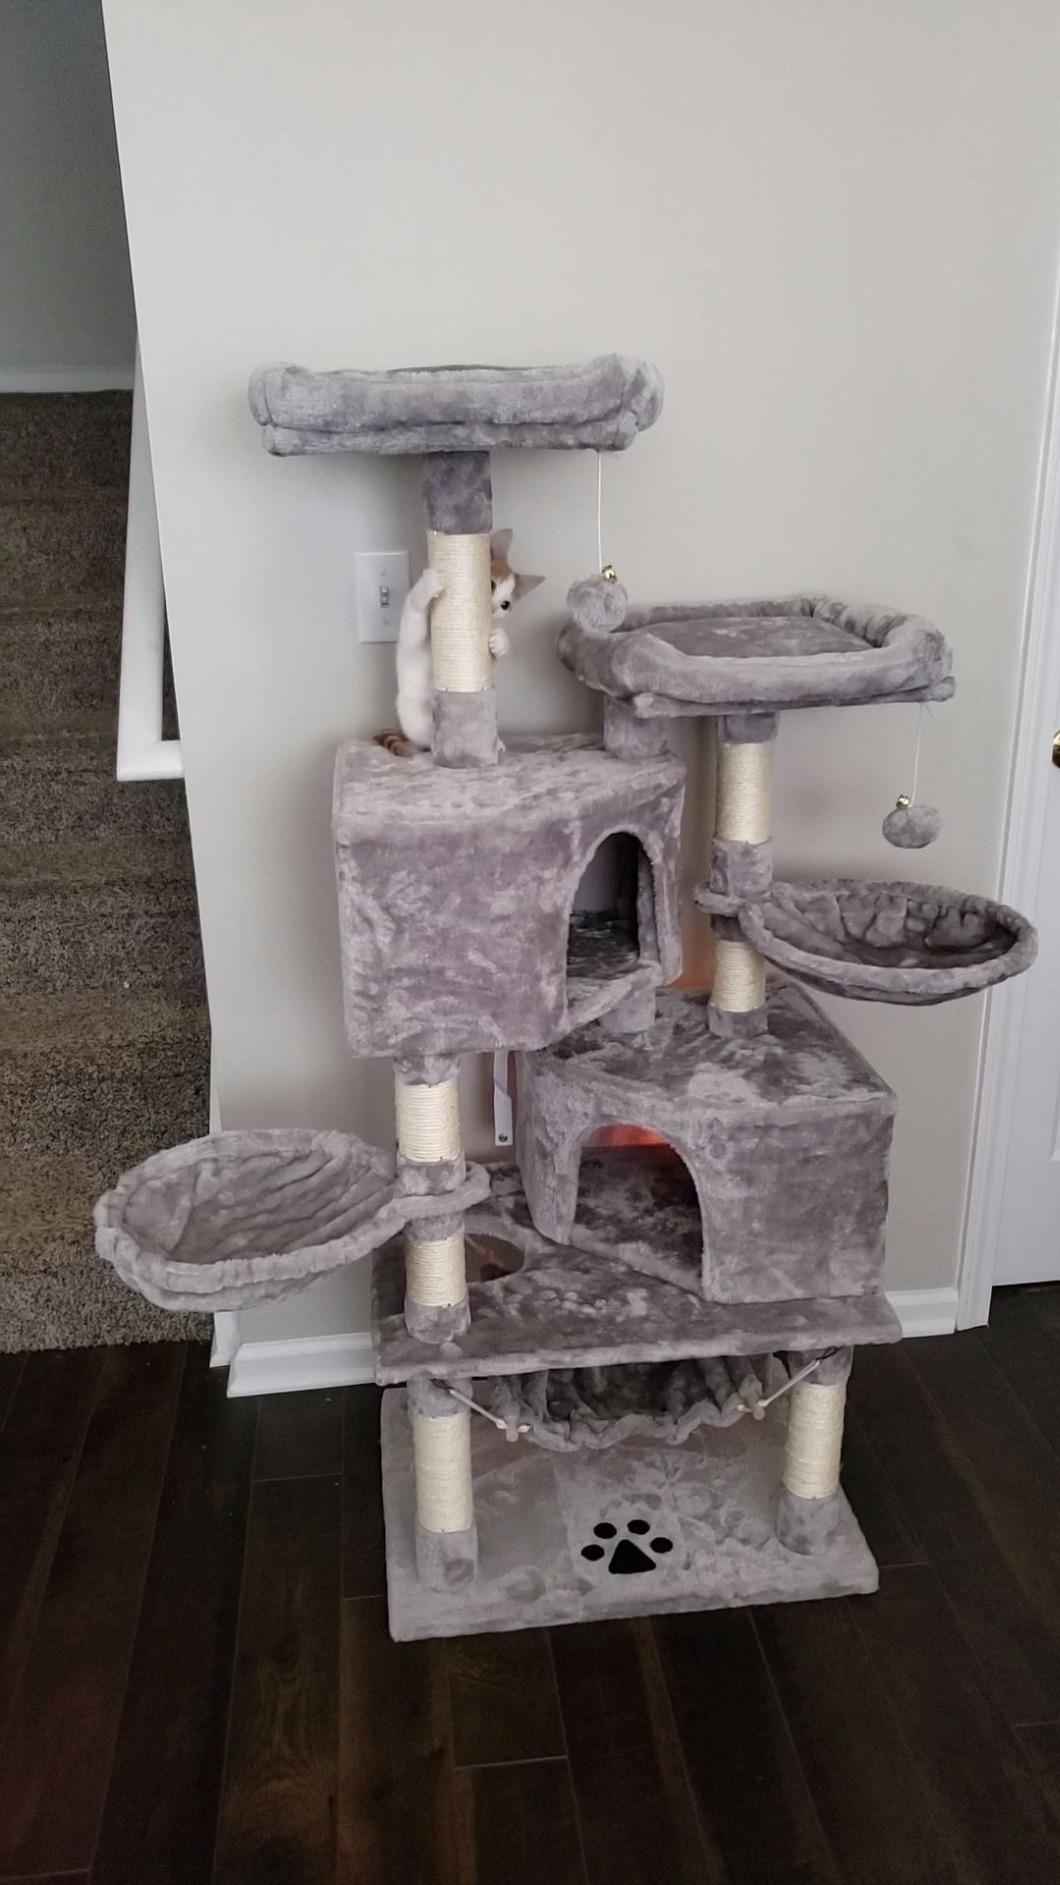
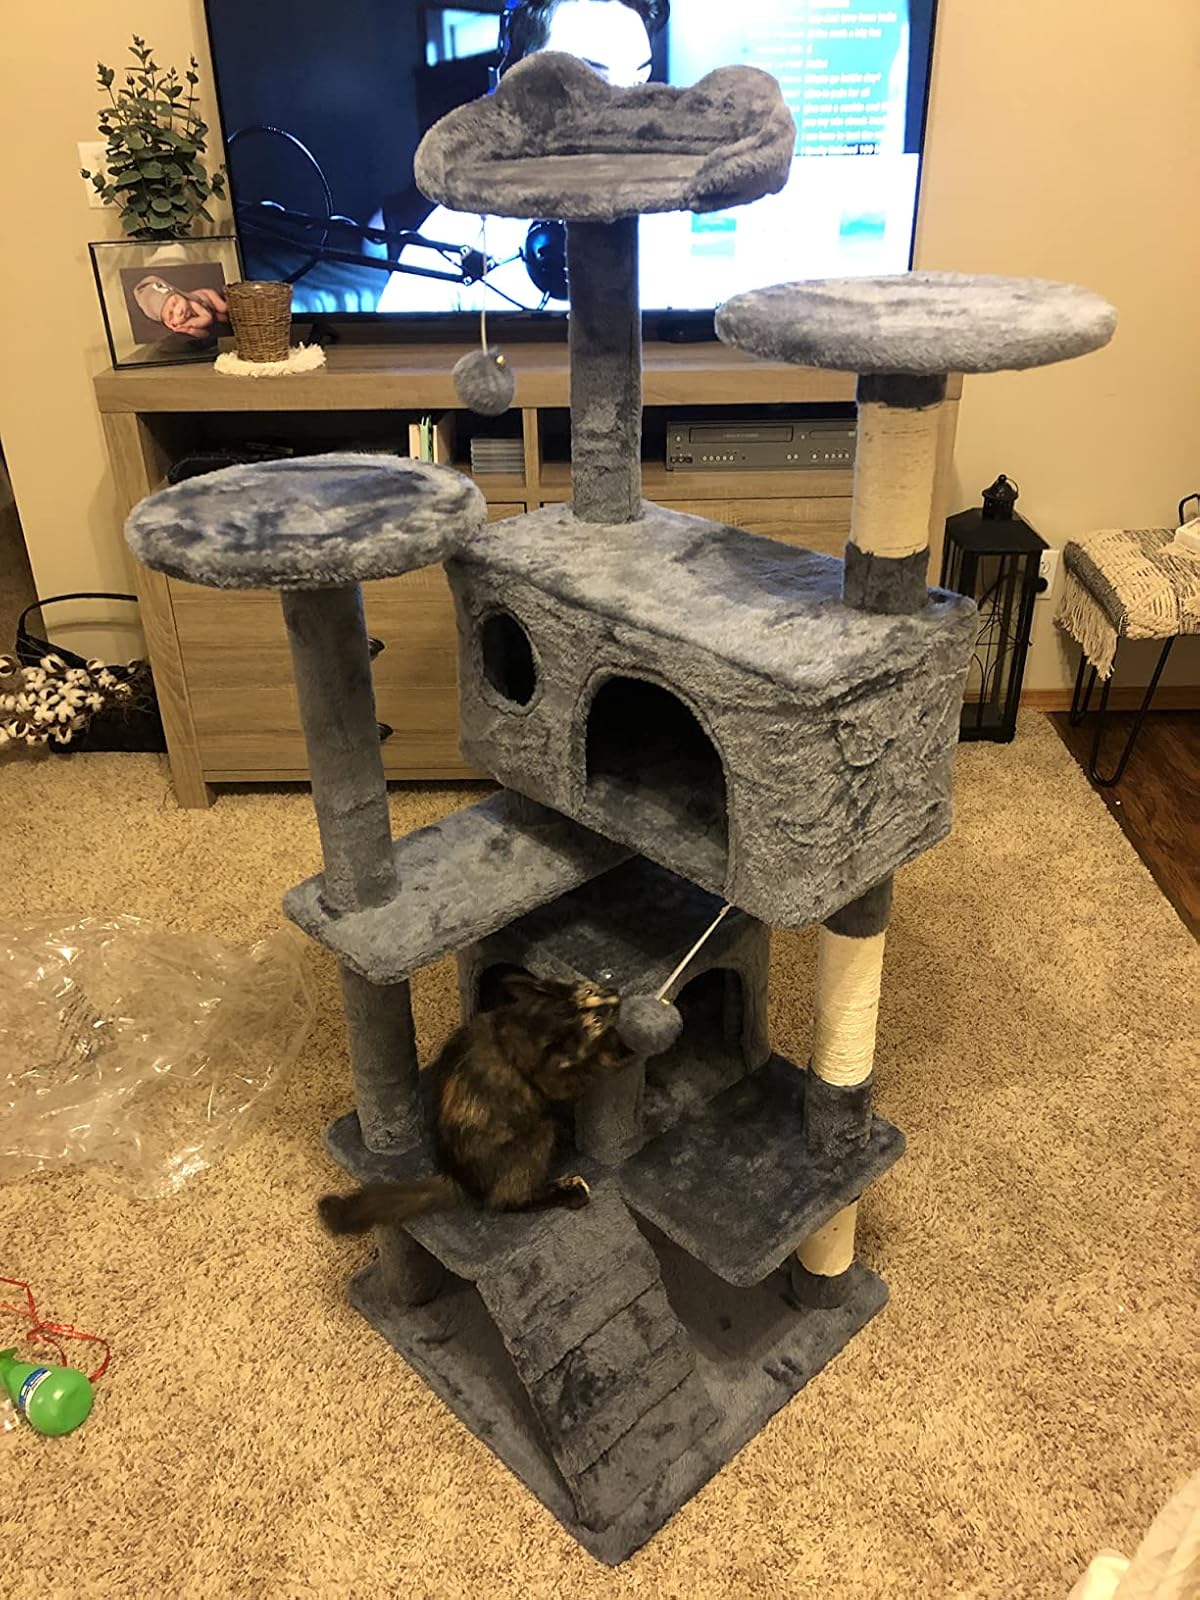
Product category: items_cat tree
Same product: no